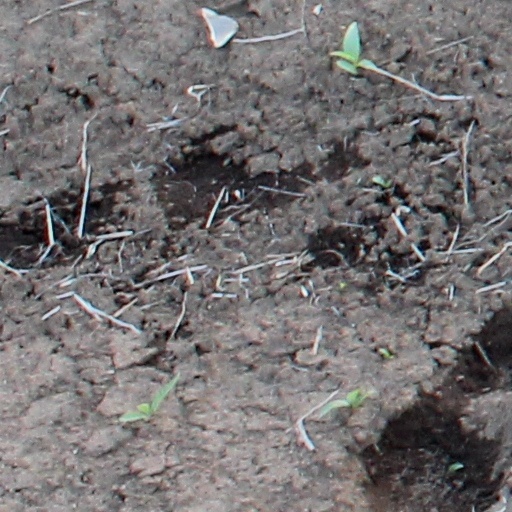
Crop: wheat